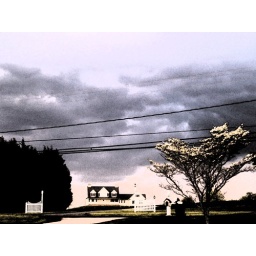
The house over the street